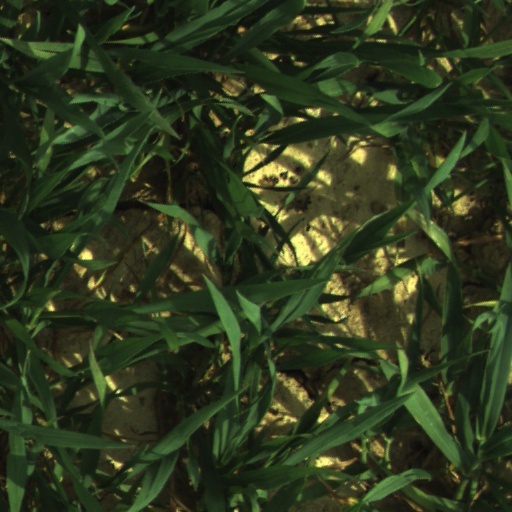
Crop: wheat